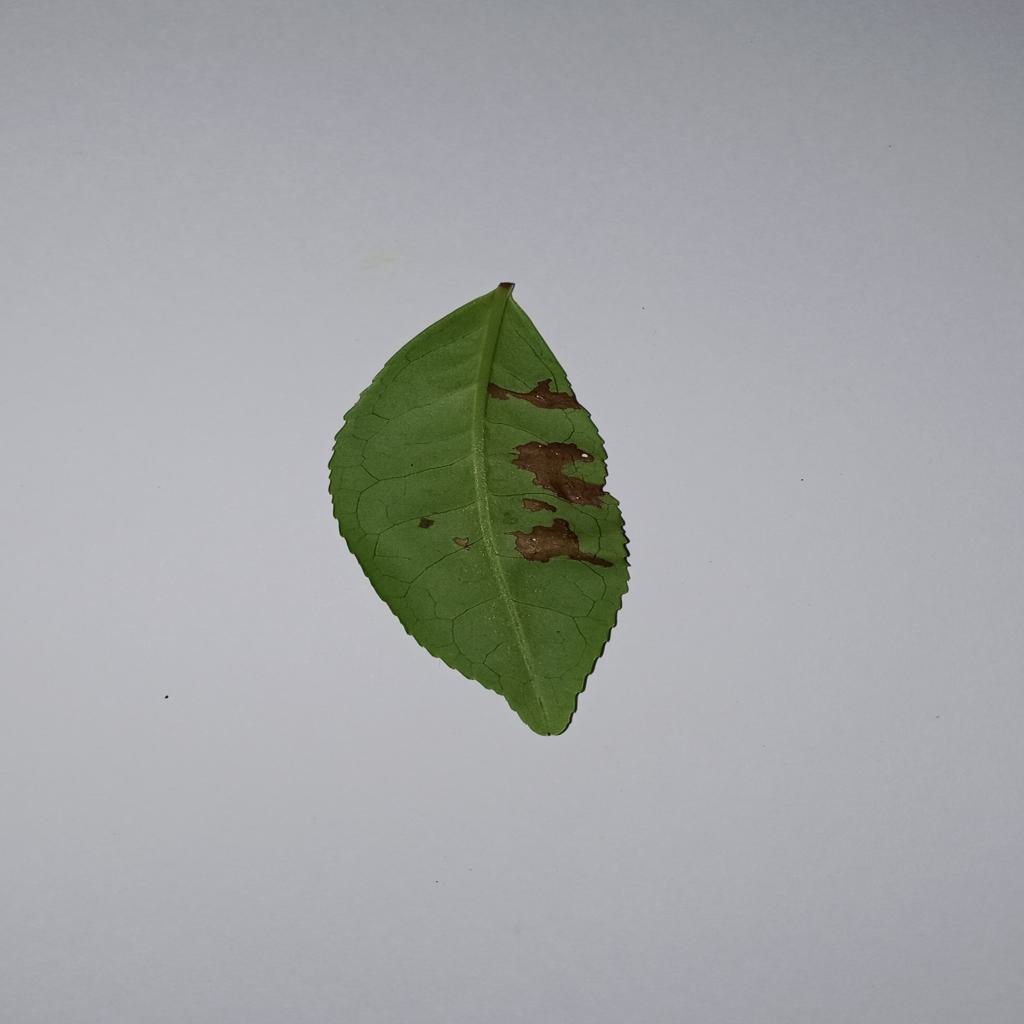
Label: Tea red leaf spot